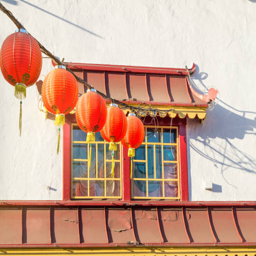
traditional window and lanterns in an old building